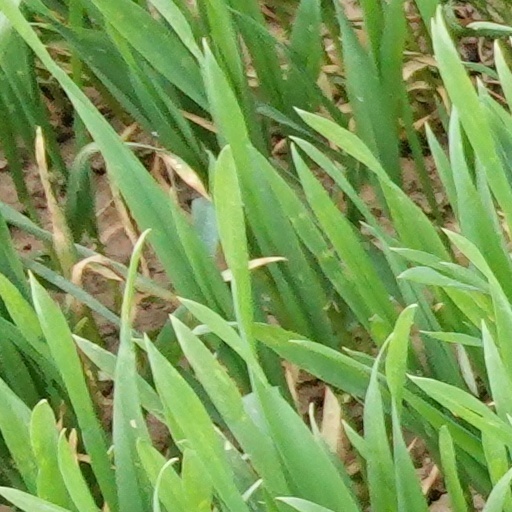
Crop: wheat